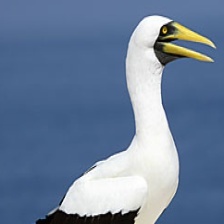
Species: MASKED BOOBY
Scientific name: SULA DACTYLATRA